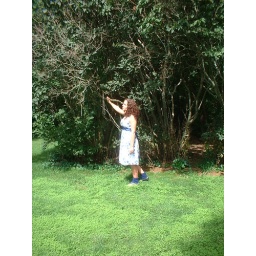
wearing &amp;quot;summer in the city&amp;quot; sandal with my white and blue floral dress...really gives it an edgy look!